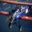
Label: airplane